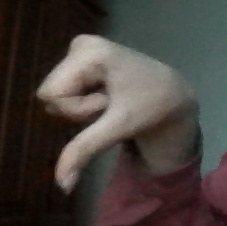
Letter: waw